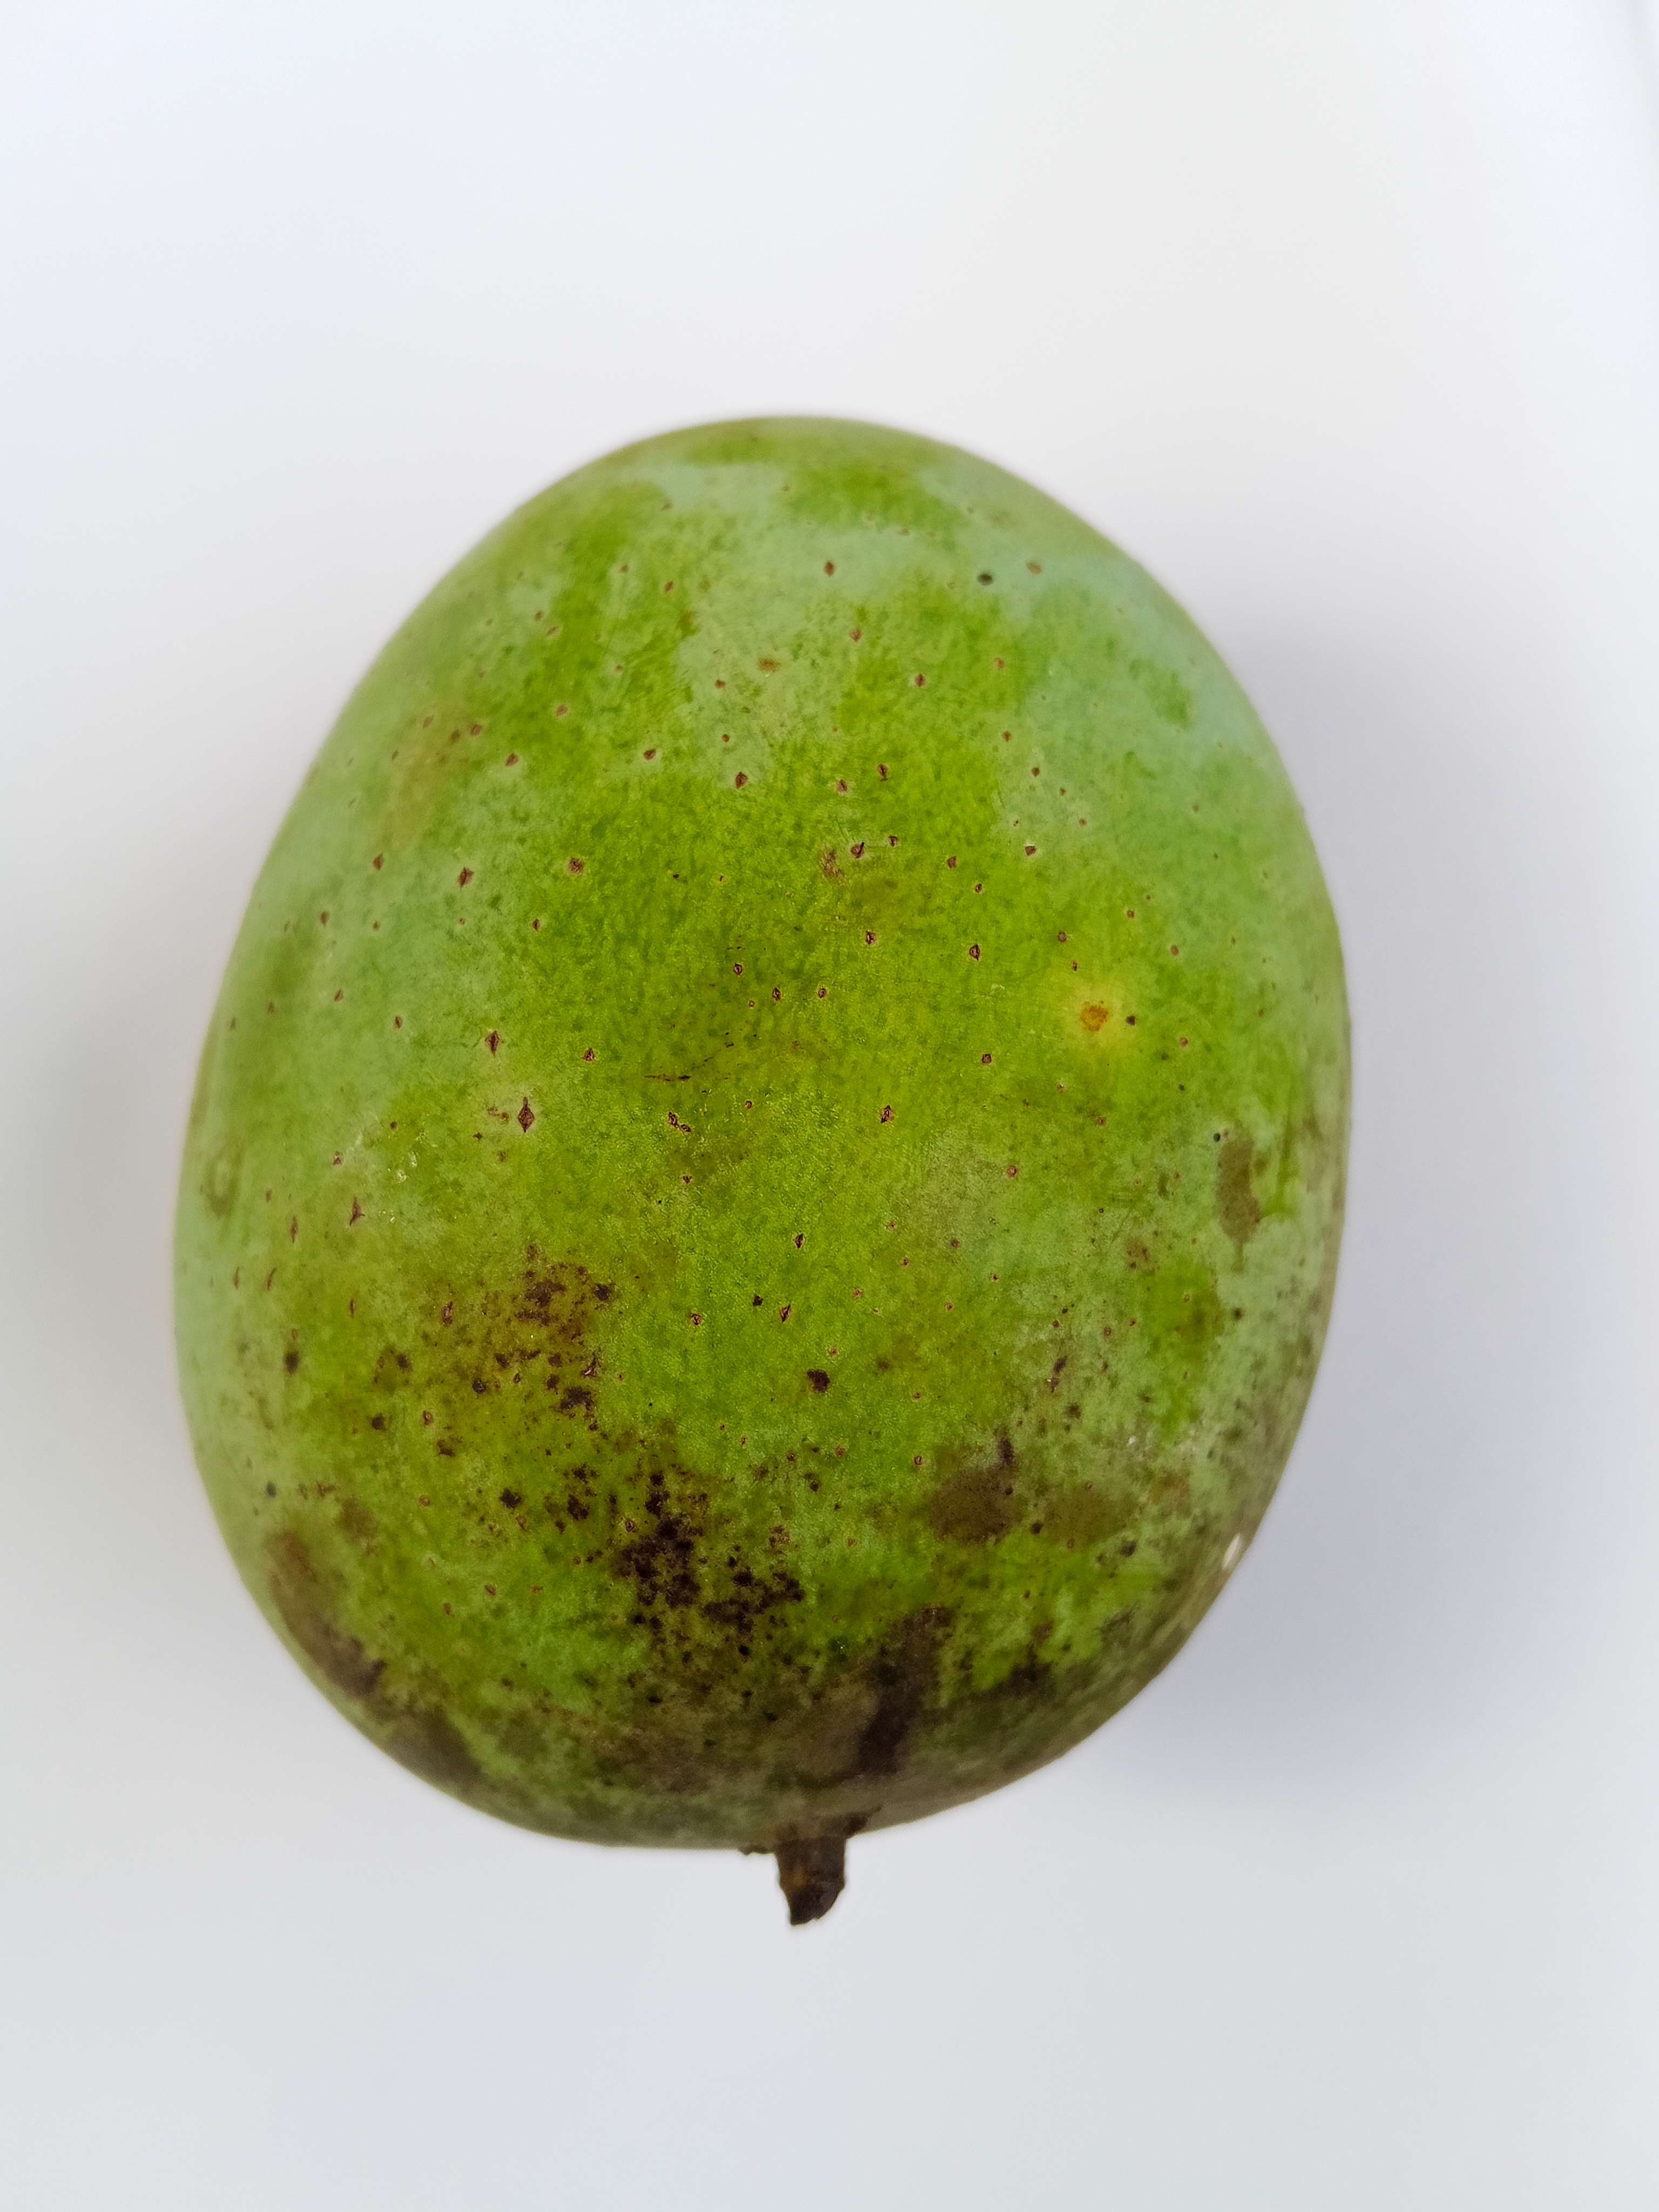
Mango variety: Langra